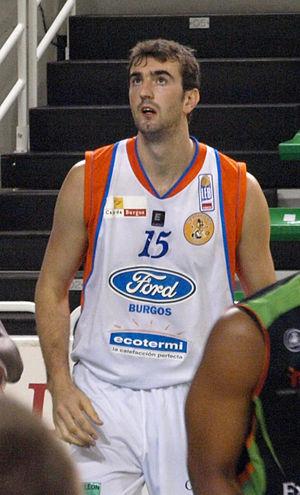
Cet article liste les effectifs des équipes participant au Championnat d'Europe de basket-ball 2013.
L'équipe de Bosnie-Herzégovine est la sélection de joueurs bosniens représentant les couleurs de la Fédération de Bosnie-Herzégovine de basket-ball lors des compétitions internationales.
Nedžad Sinanović est un joueur bosnien de basket-ball né le 29 janvier 1983.